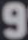
Number: 9